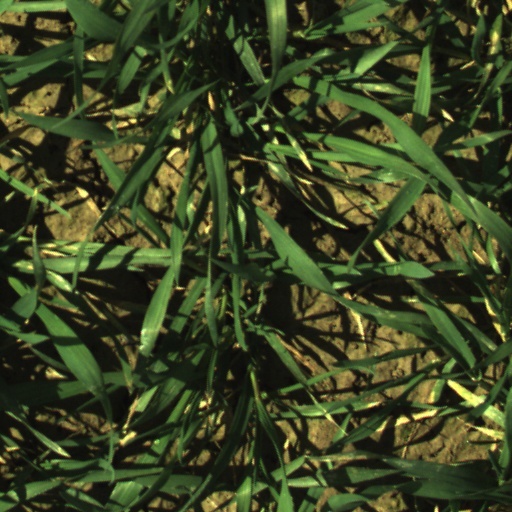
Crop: wheat